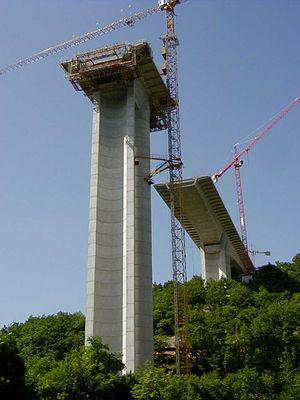
A20 - Viaduc de La Rauze - Construction - Piles P3 et P4
Le viaduc de la Rauze est un pont autoroutier qui permet à l'autoroute A20 de franchir la vallée de la Rauze en limite des communes de Bellefont-La Rauze et Nadillac, dans le département du Lot en France.